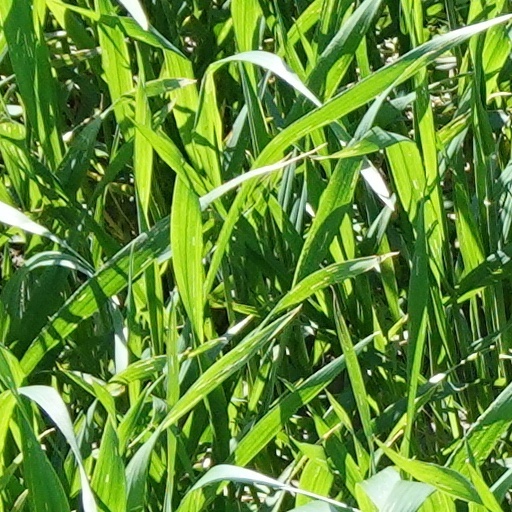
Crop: wheat